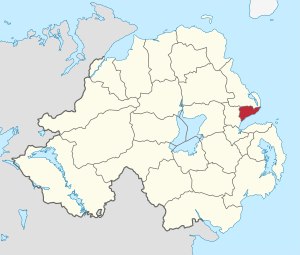
Carrickfergus (distrikt)
Carrickfergus' placering i Nordirland
Carrickfergus er et distrikt i Nordirland. Kommunen blev oprettet i 1973, og den administreres af Carrickfergus Borough Council. Kommunen er en del af storbyområdet Belfast.